Leavitt Hunt

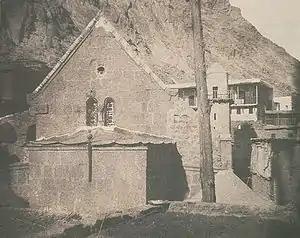
Saint Catherine's Monastery on Mount Sinai in Egypt photographed by Leavitt Hunt, first American to photograph the Middle East, 1852, George Eastman House

Col. Leavitt Hunt (1831–February 16, 1907) was a Harvard-educated attorney and photography pioneer who was one of the first people to photograph the Middle East. He and a companion, Nathan Flint Baker, traveled to Egypt, the Holy Land, Lebanon, Turkey and Greece on a Grand Tour in 1851–52, making one of the earliest photographic records of the Arab and ancient worlds, including the Great Sphinx and the Great Pyramid of Giza, views along the Nile River, the ruins at Petra and the Parthenon in Greece.